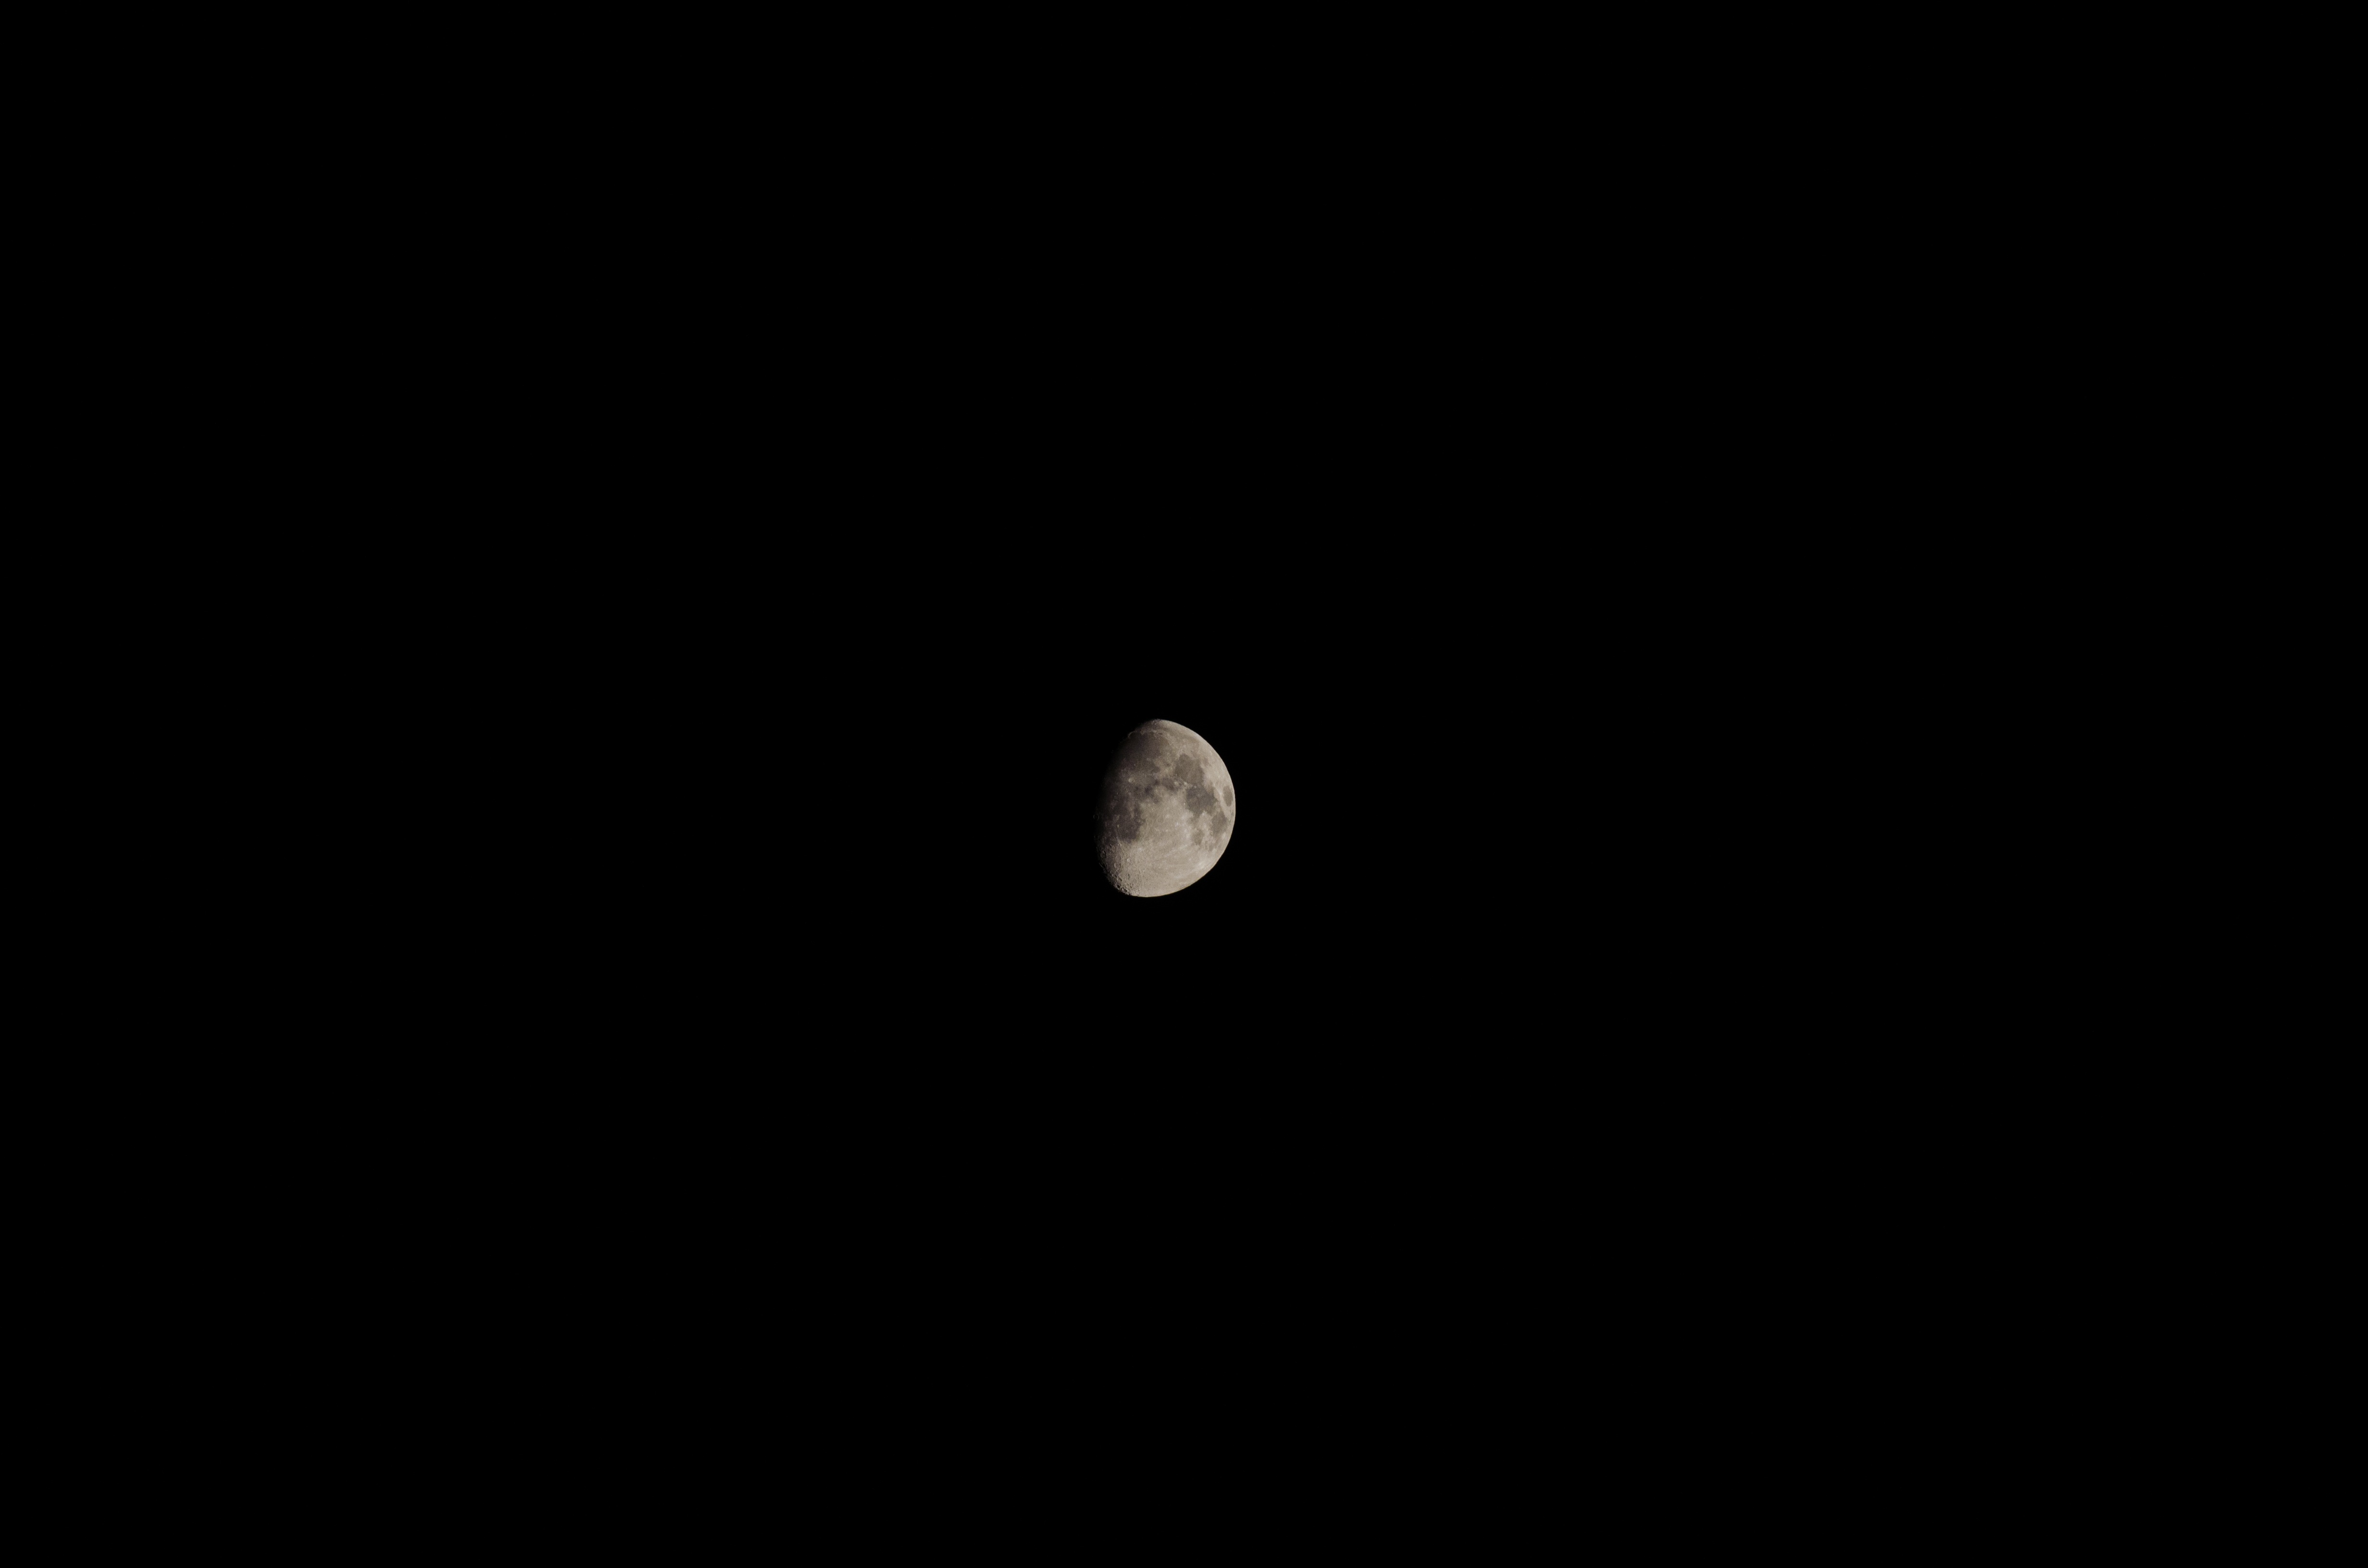
black and white, darkness, moon, full moon, circle, astronomical object, celestial event